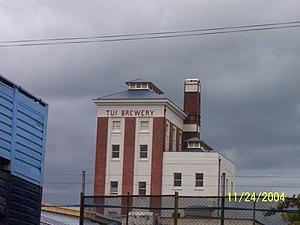
La rivière Mangatainoka est un cours d'eau qui s’écoule dans la région de Wairarapa dans l’Île du Nord de la Nouvelle-Zélande.